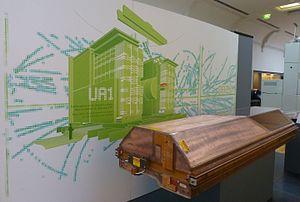
Musée des Arts et Métiers ː chambre à dérive dans le système de détection UA1.
Les détecteurs de type chambre à dérive sont couramment utilisés dans des expériences de physique des particules ou nucléaire pour détecter la position de particules chargées sur des grandes surfaces. Ce sont des détecteurs gazeux permettant d’obtenir une résolution spatiale inférieure à 150 μm pour un faible nombre de voies d’électronique et une faible quantité de matière. Ils peuvent fonctionner jusqu’à un flux incident de quelques centaines de kHz par voie.